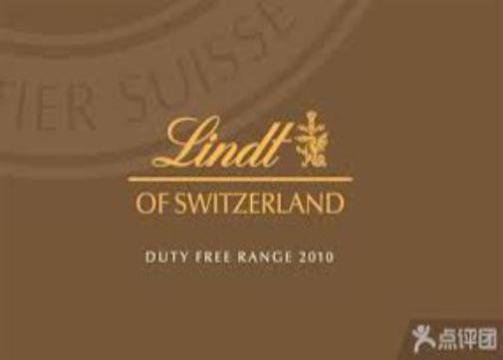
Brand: lindt
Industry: Food